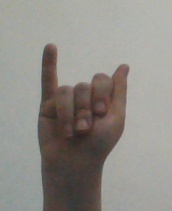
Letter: meem